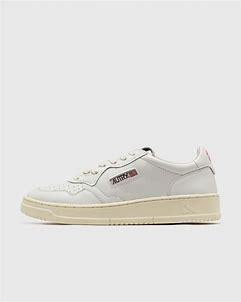
Brand: Autry
Model: Action Shoes Autry Action Medalist